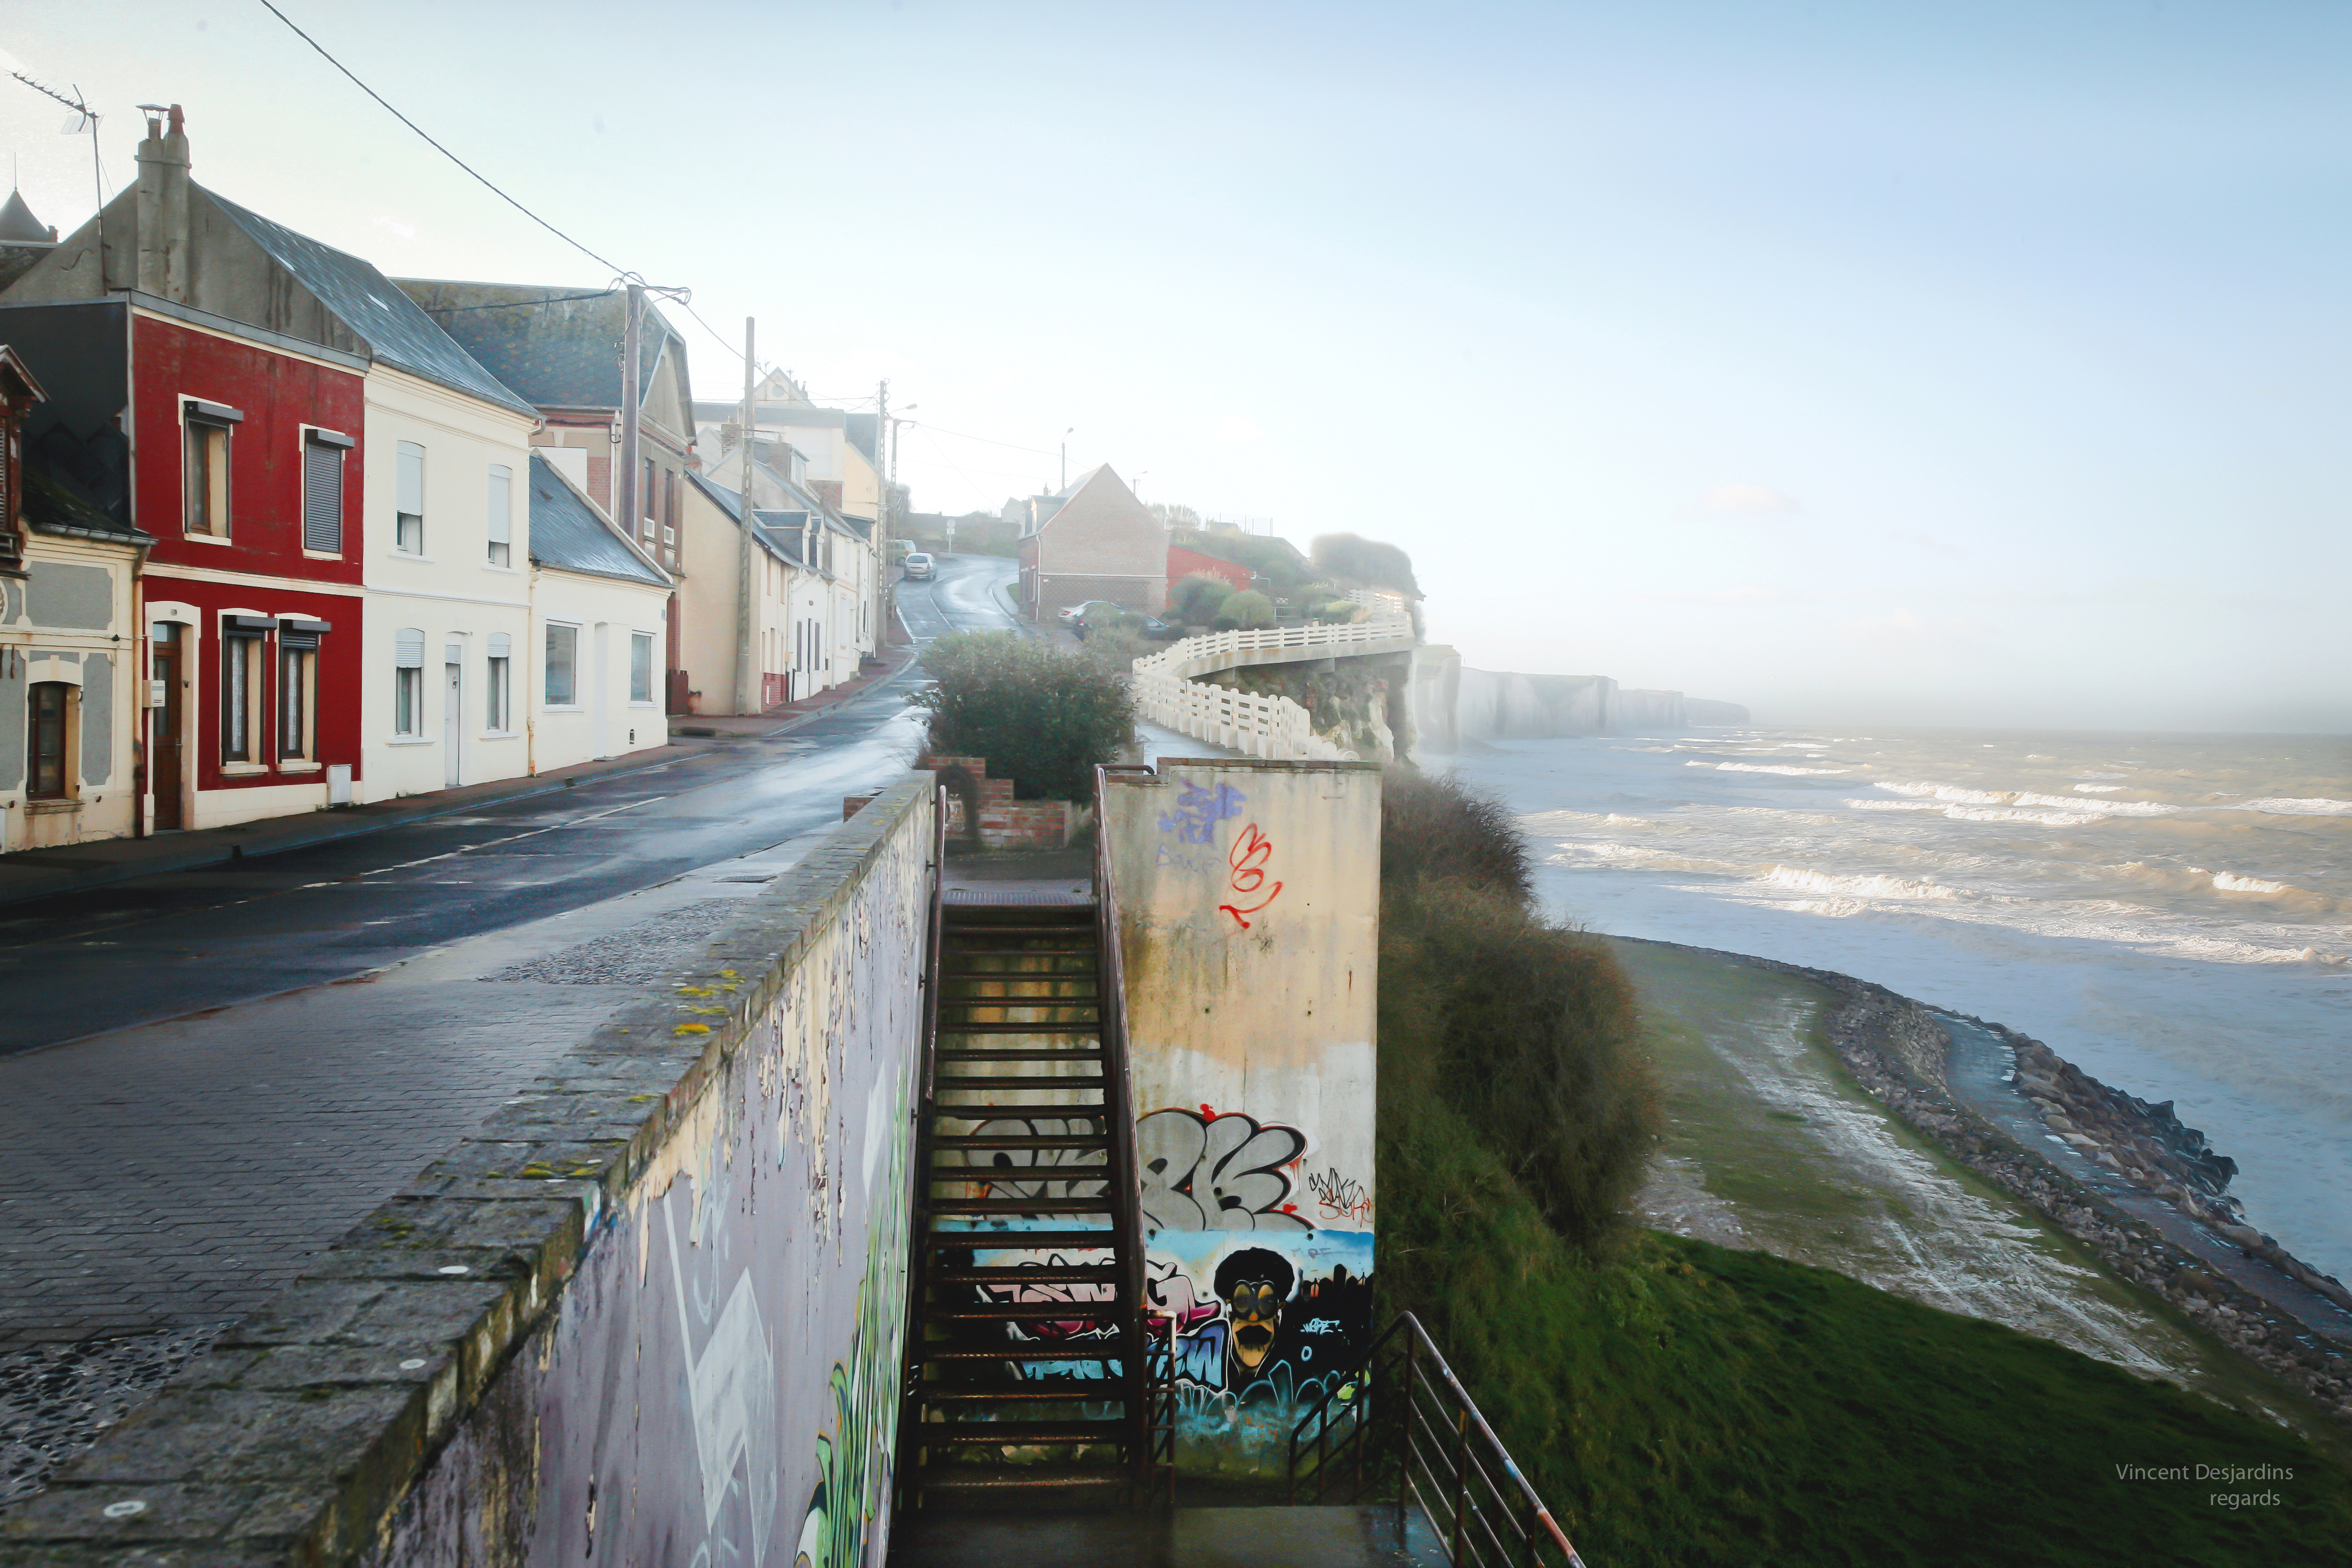
sea, coast, wave, town, canal, transport, france, vehicle, tourism, waterway, body of water, mer, francia, frankrijk, frankreich, frontdemer, vague, somme, franca, frankrike, englishchannel, manche, francie, picardie, ault, fransa, francja